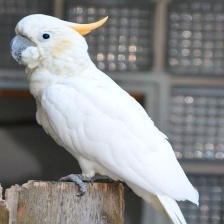
Species: COCKATOO
Scientific name: CACATUIDAE
ImageNet parent category: sulphur-crested_cockatoo